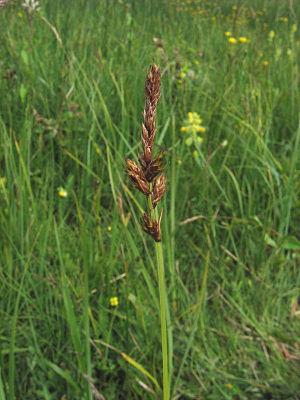
Cette liste de Tracheophyta de Bosnie-Herzégovine, ainsi que d’espèces introduites est un aperçu incomplet d’espèces de mousses, de fougères, de gymnospermes et d’angiospermes citées dans la littérature disponible en langues bosniaque, croate, serbe et serbo-croate. Cet aperçu n’inclue pas des espèces cultivées ni celles occasionnellement introduites.
Le col de la Quillane est un col de montagne des Pyrénées-Orientales. Il marque, à 1 713 m d'altitude, la limite entre les communes de La Llagonne et Matemale et les comarques de Conflent et du Capcir, entre les vallées de l'Aude et de la Têt. Il se trouve sur la route des cols.